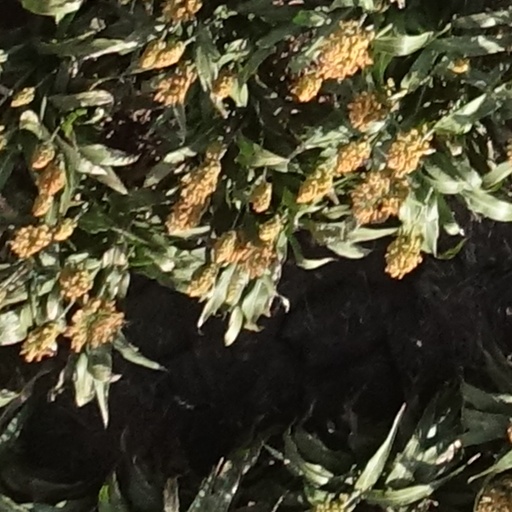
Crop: sorghum